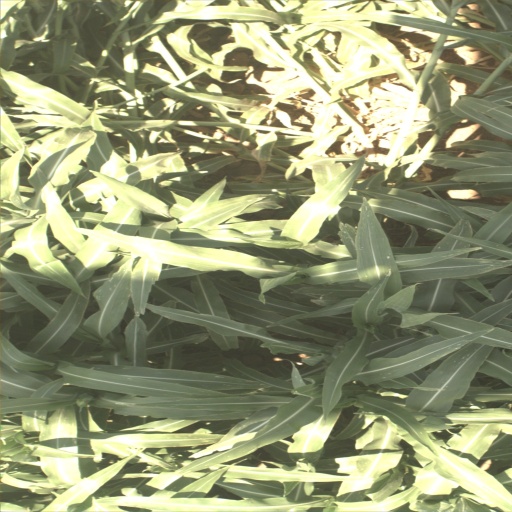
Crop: sorghum